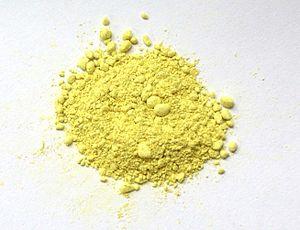
L'aloïne, aussi connue sous le nom de barbaloïne, est un composé amer de couleur jaune-marron. Il est présent dans l'exudat d'au moins 68 espèces d'aloès à des concentrations variant de 0,1 à 6,6%m des feuilles sèches.